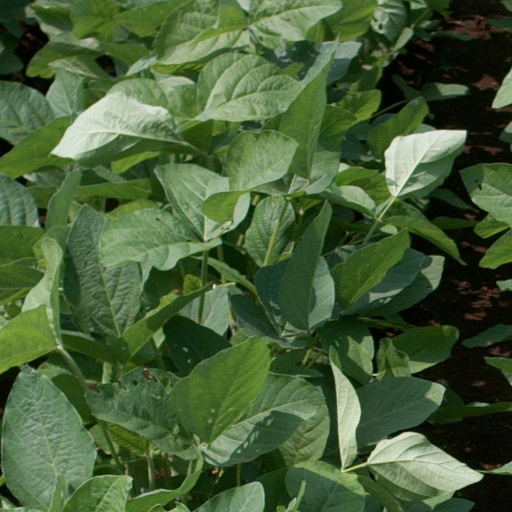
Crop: soybean